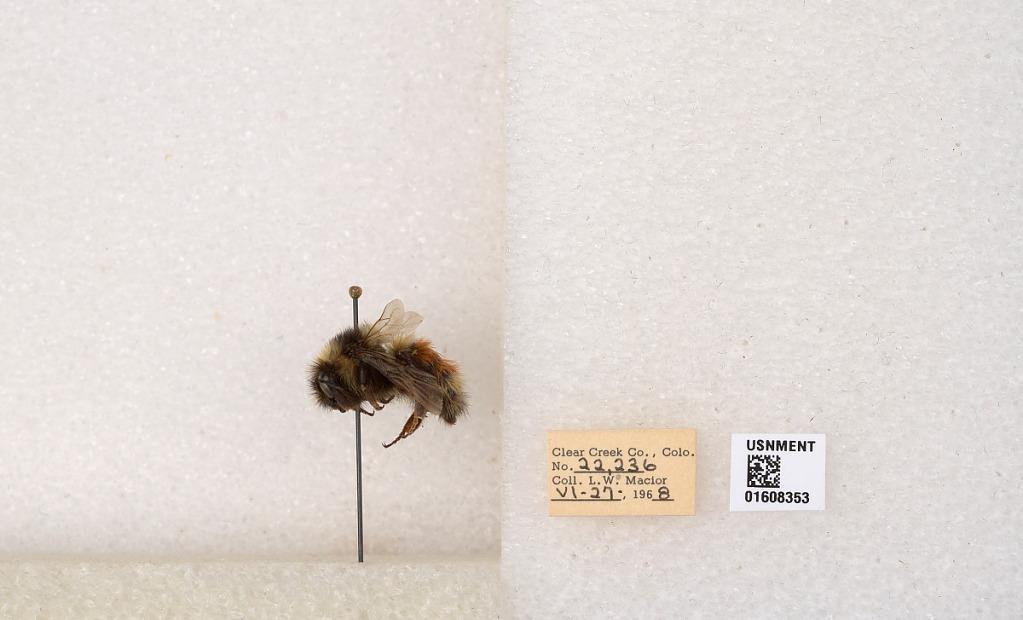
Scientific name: Bombus (Pyrobombus) sylvicola Kirby
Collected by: L. Macior
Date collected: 1968-6-27
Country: United States
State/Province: Colorado
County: Clear Creek
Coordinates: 39.6891, -105.644